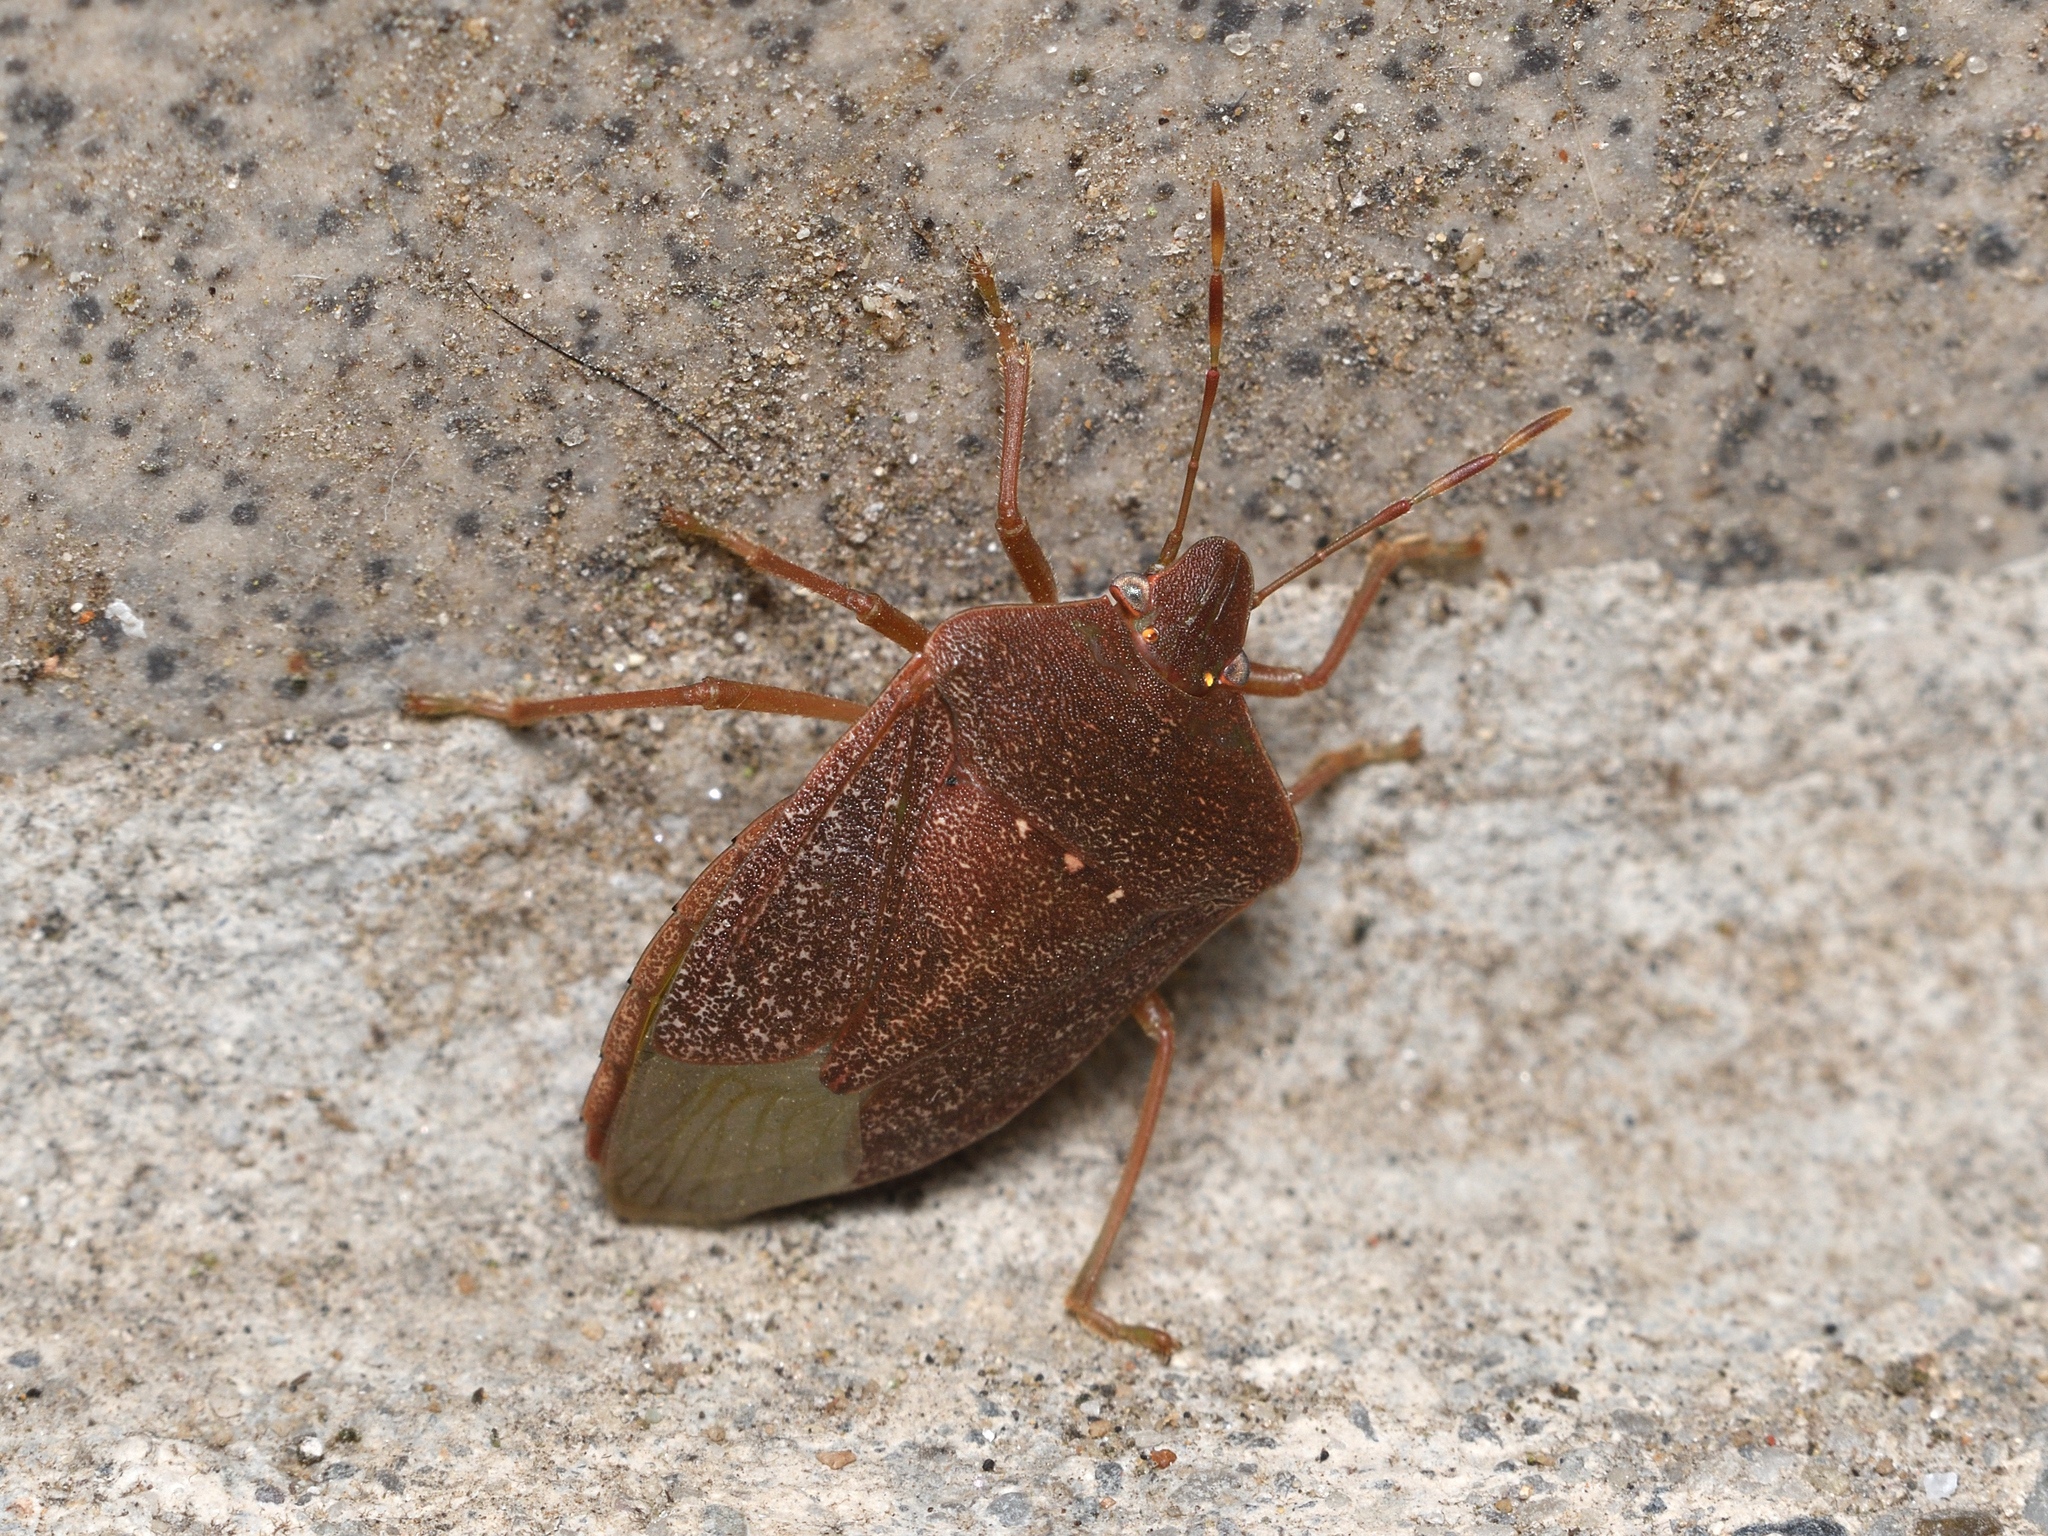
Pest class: stink_bug